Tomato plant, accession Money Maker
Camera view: vertical (180 deg); turntable rotation: 90 degrees
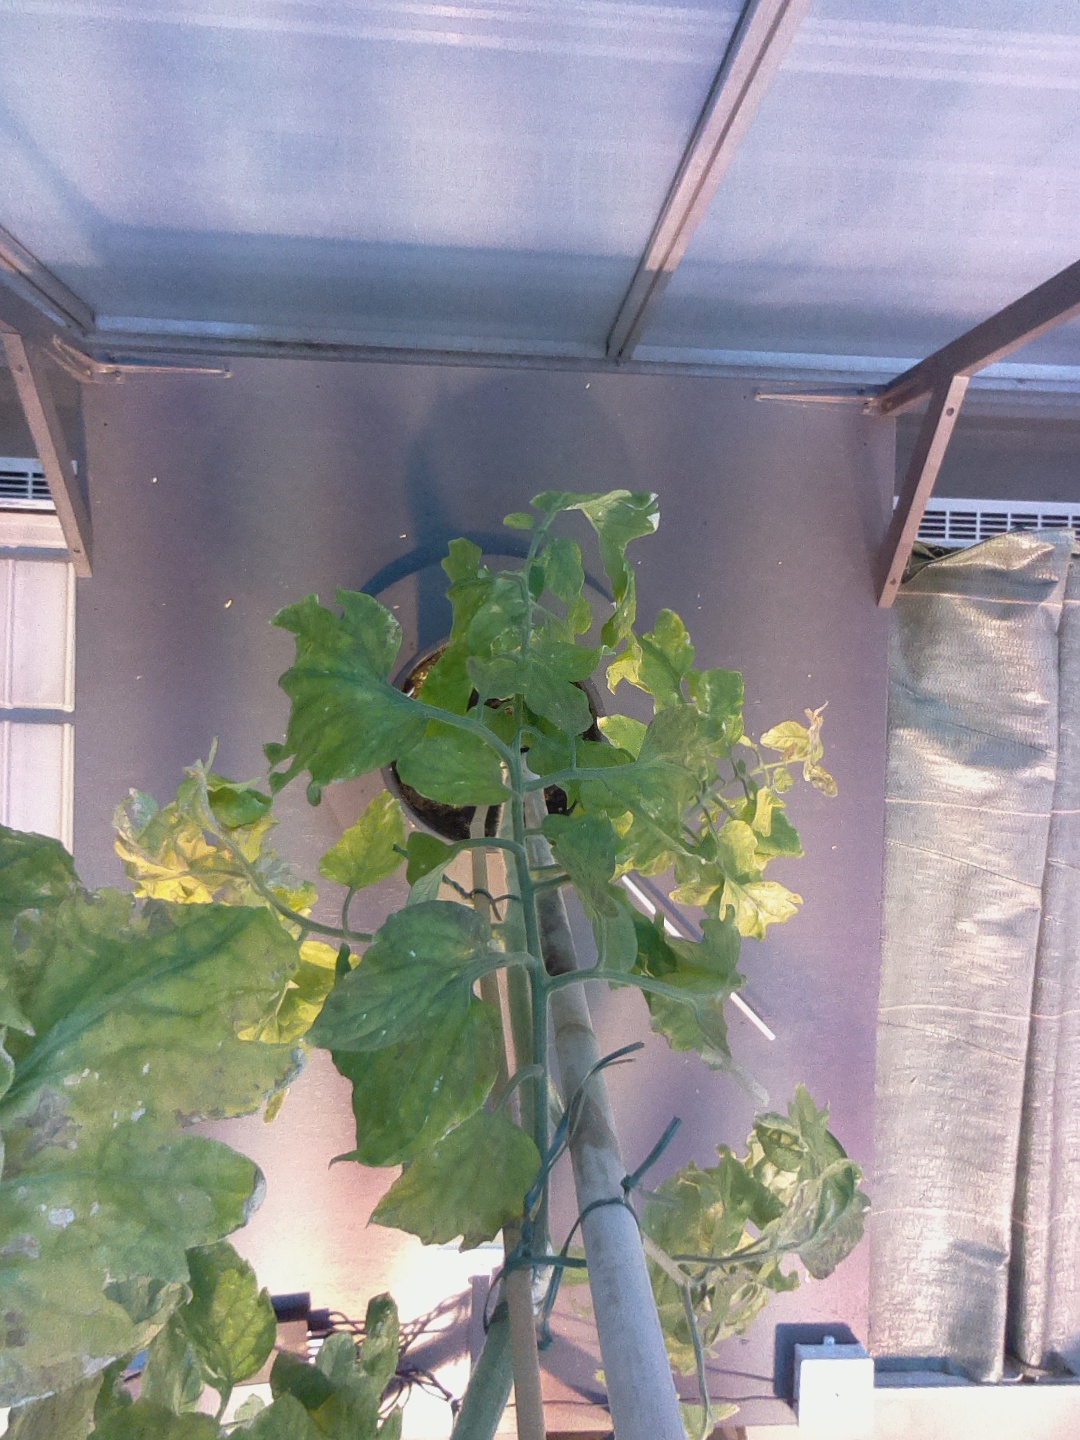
BBCH growth stage 79: 90% -100% of final fruit size